Minekaze-class destroyer

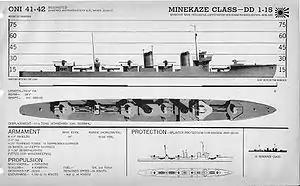
Office of Naval Intelligence recognition drawing of "Minekaze" class

Coming between the foreign-designed vessels of the earlier part of the century and the innovative and 'Special Type' destroyers of the 1930s, the "Minekaze" class was a significant transitional design for the Imperial Japanese Navy, which had carefully studied (but not taken over or given Japanese names to) the five German destroyers received as war reparations after World War I. These five had been the "T.181", "S.51", "S.60", "V.80" and "V.127", which were all then sold and broken up in Britain or Dordrecht.